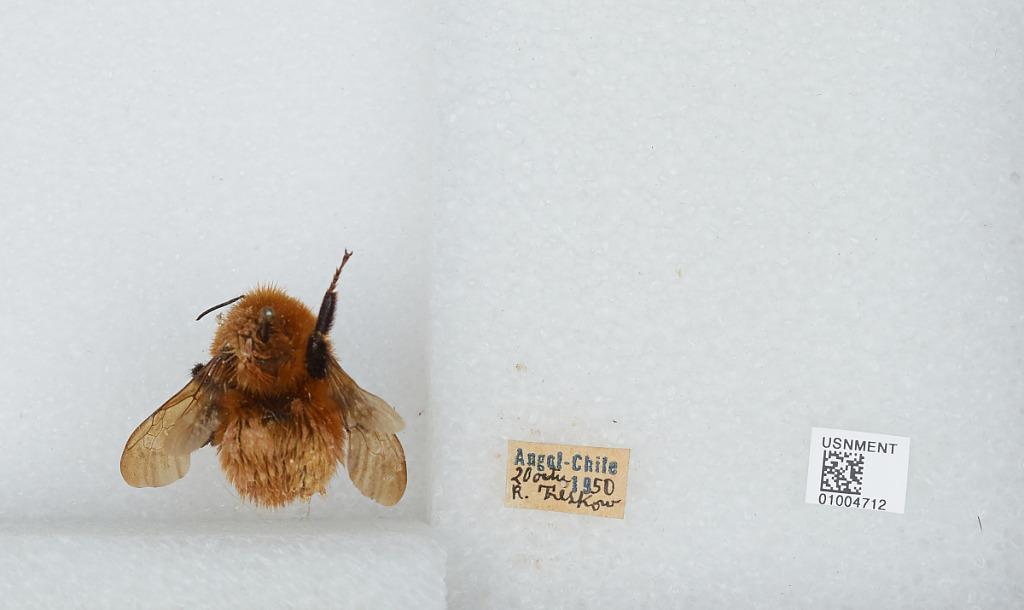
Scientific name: Bombus (Fervidobombus) dahlbomii Guérin
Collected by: R. Treskow
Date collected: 1950-10-20
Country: Chile
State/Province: Malleco
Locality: Angol
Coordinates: -37.8, -72.72